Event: Nepal Earthquake
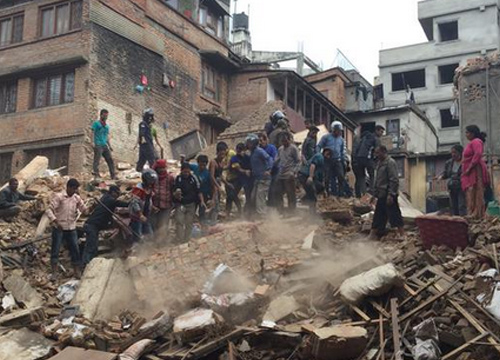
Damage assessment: damage